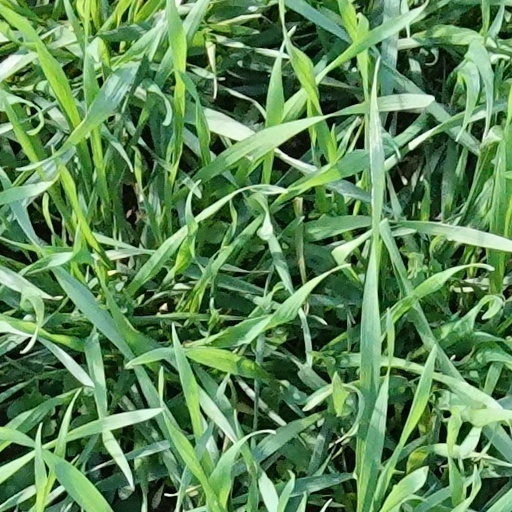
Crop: wheat